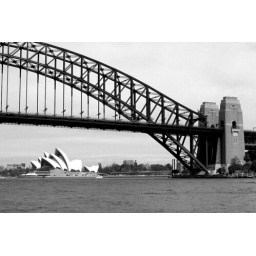
sydney icons in black and white